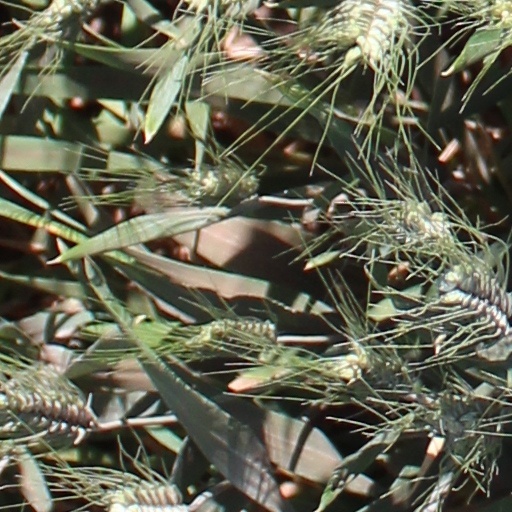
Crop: wheat